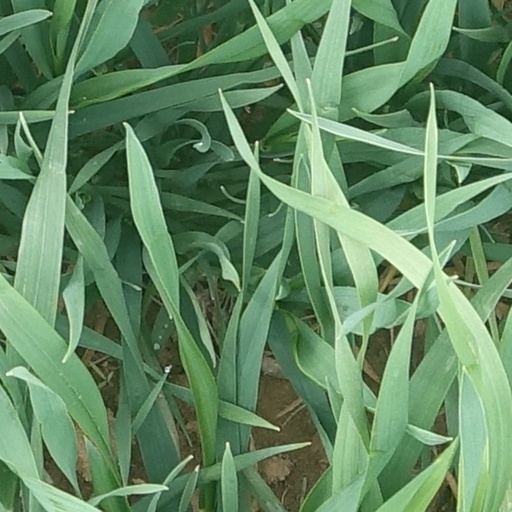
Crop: wheat